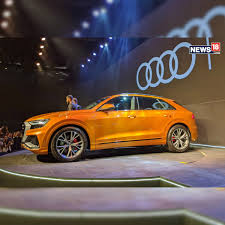
Label: noambulance